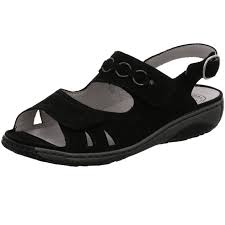
Waste category: shoes